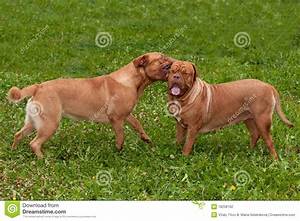
Label: dog